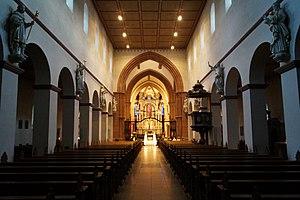
La basilique Saint-Marcellin-et-Saint-Pierre de Seligenstadt, dans le Land de Hesse en Allemagne, est l'ultime vestige d'un monastère bénédictin fondé par Eginhard, le biographe de Charlemagne.